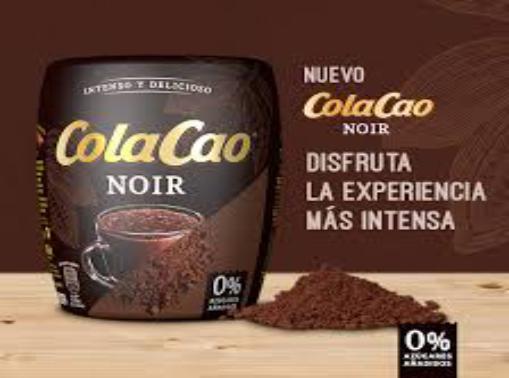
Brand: Cola Cao
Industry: Food